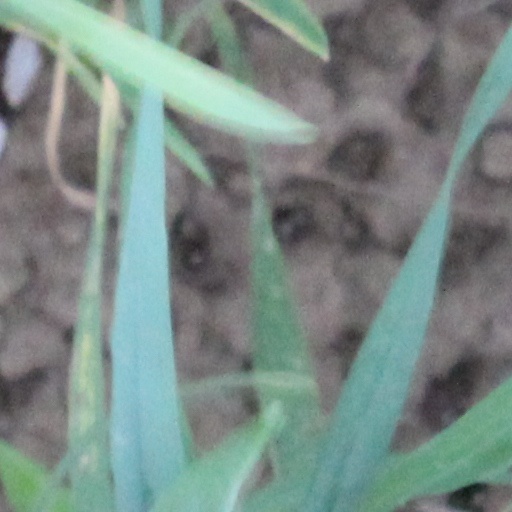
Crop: wheat